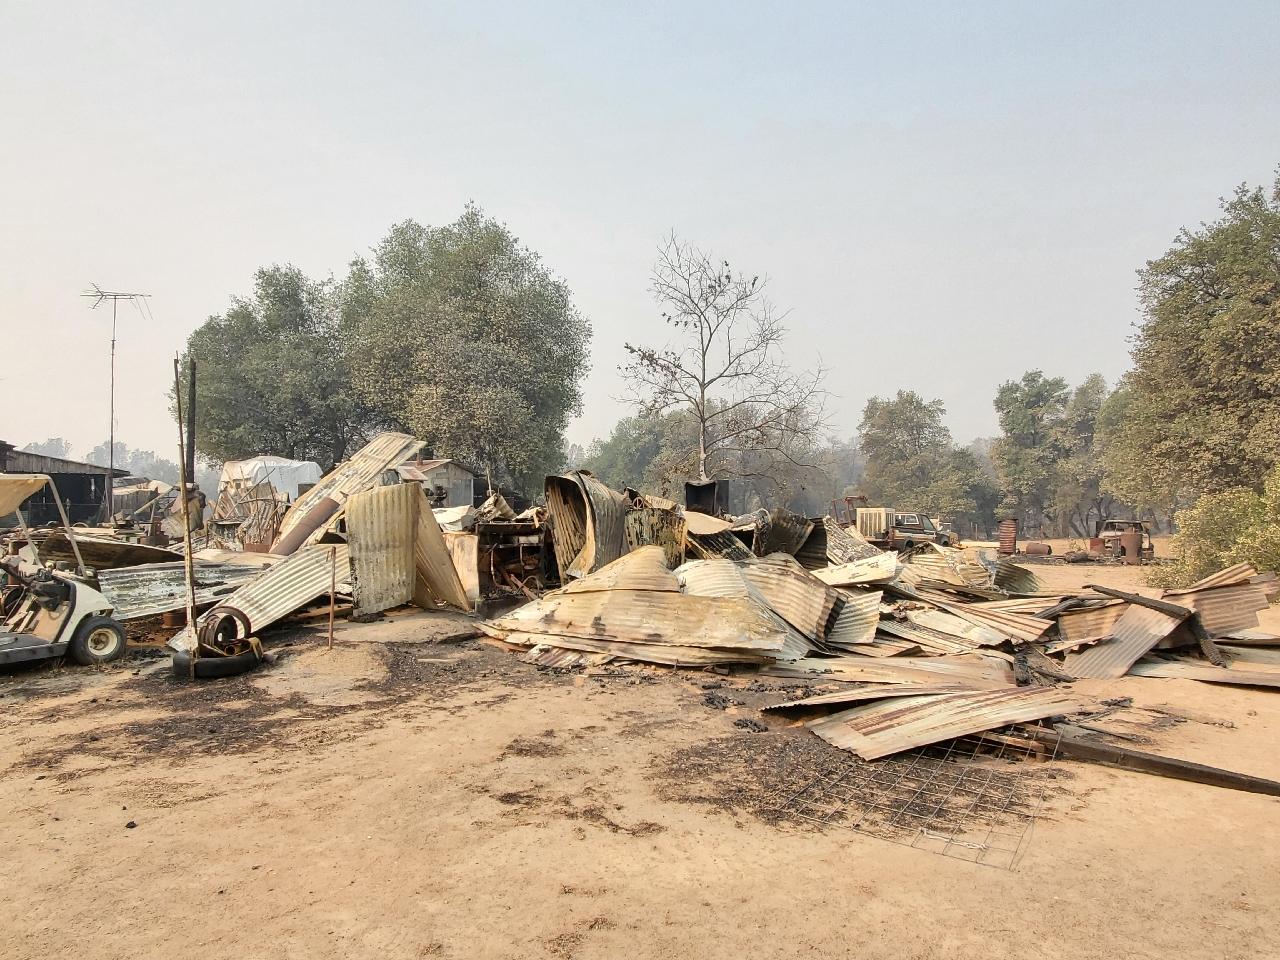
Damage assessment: destroyed